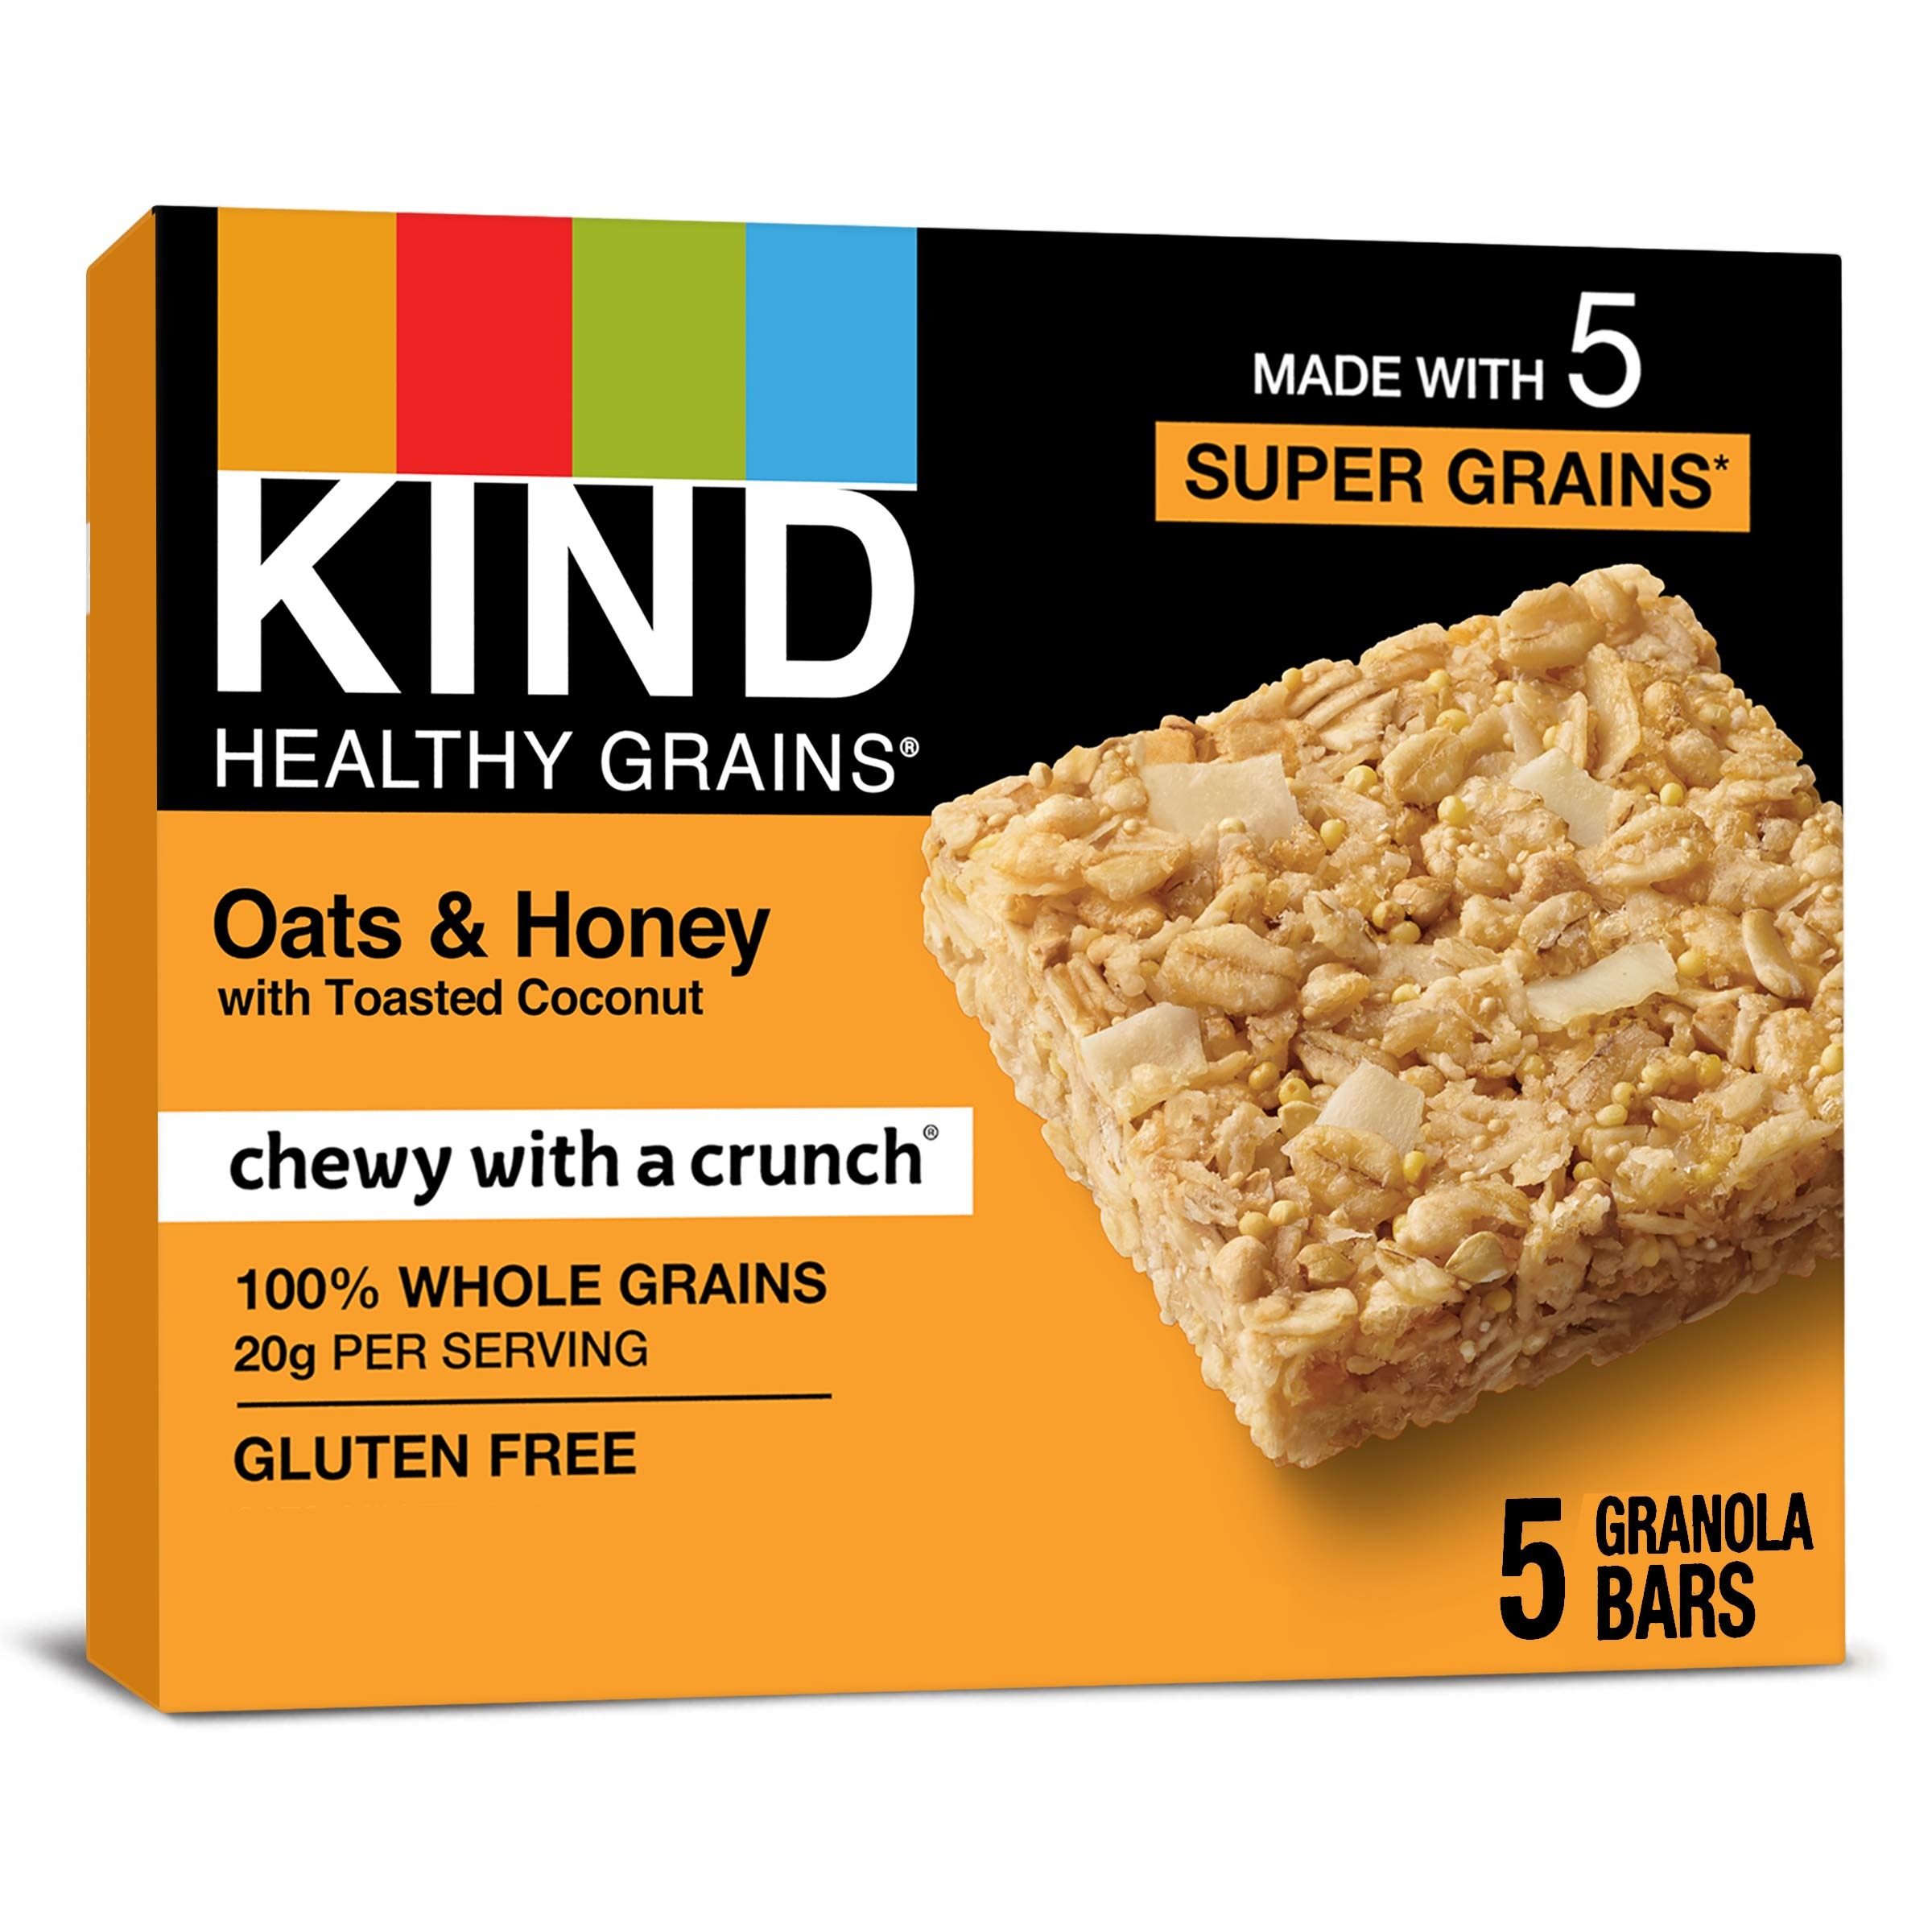
Item Name: KIND HEALTHY GRAINS Oats & Honey with Toasted Coconut Bars, Gluten Free Snacks, 1.2 OZ Bars (40 Count)
Bullet Point 1: Forty 1.2 oz KIND HEALTHY GRAINS Oats & Honey with Toasted Coconut Gluten Free Bars
Bullet Point 2: These KIND bars are made with five super grains - oats, millet, buckwheat, amaranth and quinoa - for a nutrient-dense, whole grain snack
Bullet Point 3: KIND snack bar leads with 100% whole grains, and has a delicious flavor of honey and toasted coconut
Bullet Point 4: Individually wrapped snacks are convenient for on-the-go snacking
Bullet Point 5: Snack bars contain 20 grams of whole grains and are gluten free, kosher snacks made without genetically engineered ingredients
Bullet Point 6: Granola bars that are a great pick-me-up for your busy day
Value: 48.0
Unit: Ounce

Price: 52.96